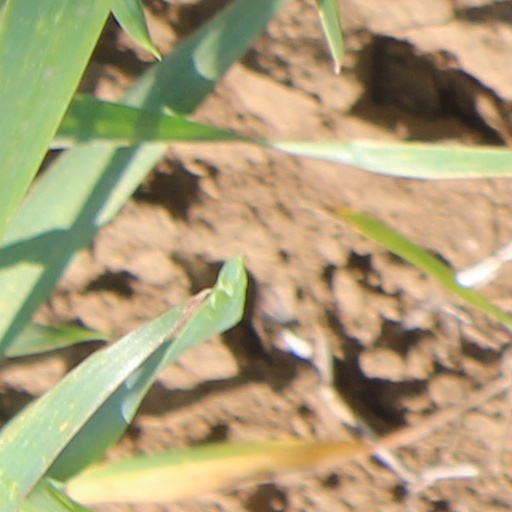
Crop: wheat